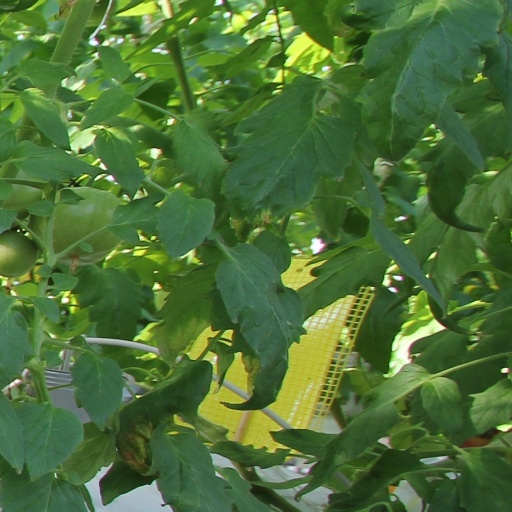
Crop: tomato